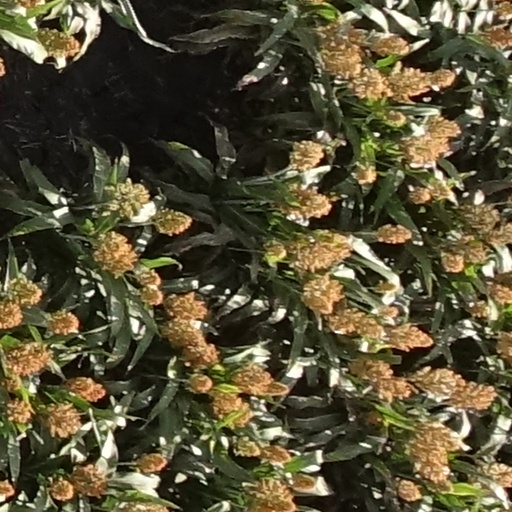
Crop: sorghum